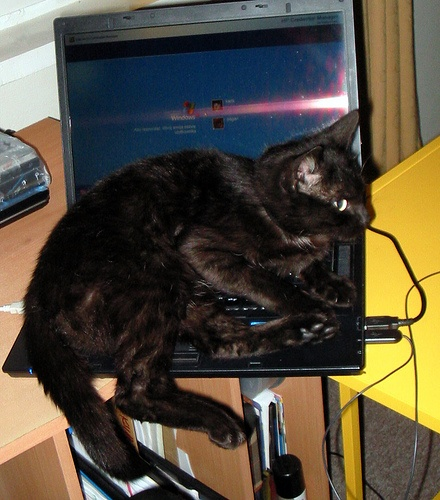
A black cat is on a laptop computer.
A cat sits on a laptop computer that is on a desk.
a cat sitting on the keyboard portion of an open laptop
A cat sits on the keyboard of a laptop
A black cat laying on top of a laptop computer.